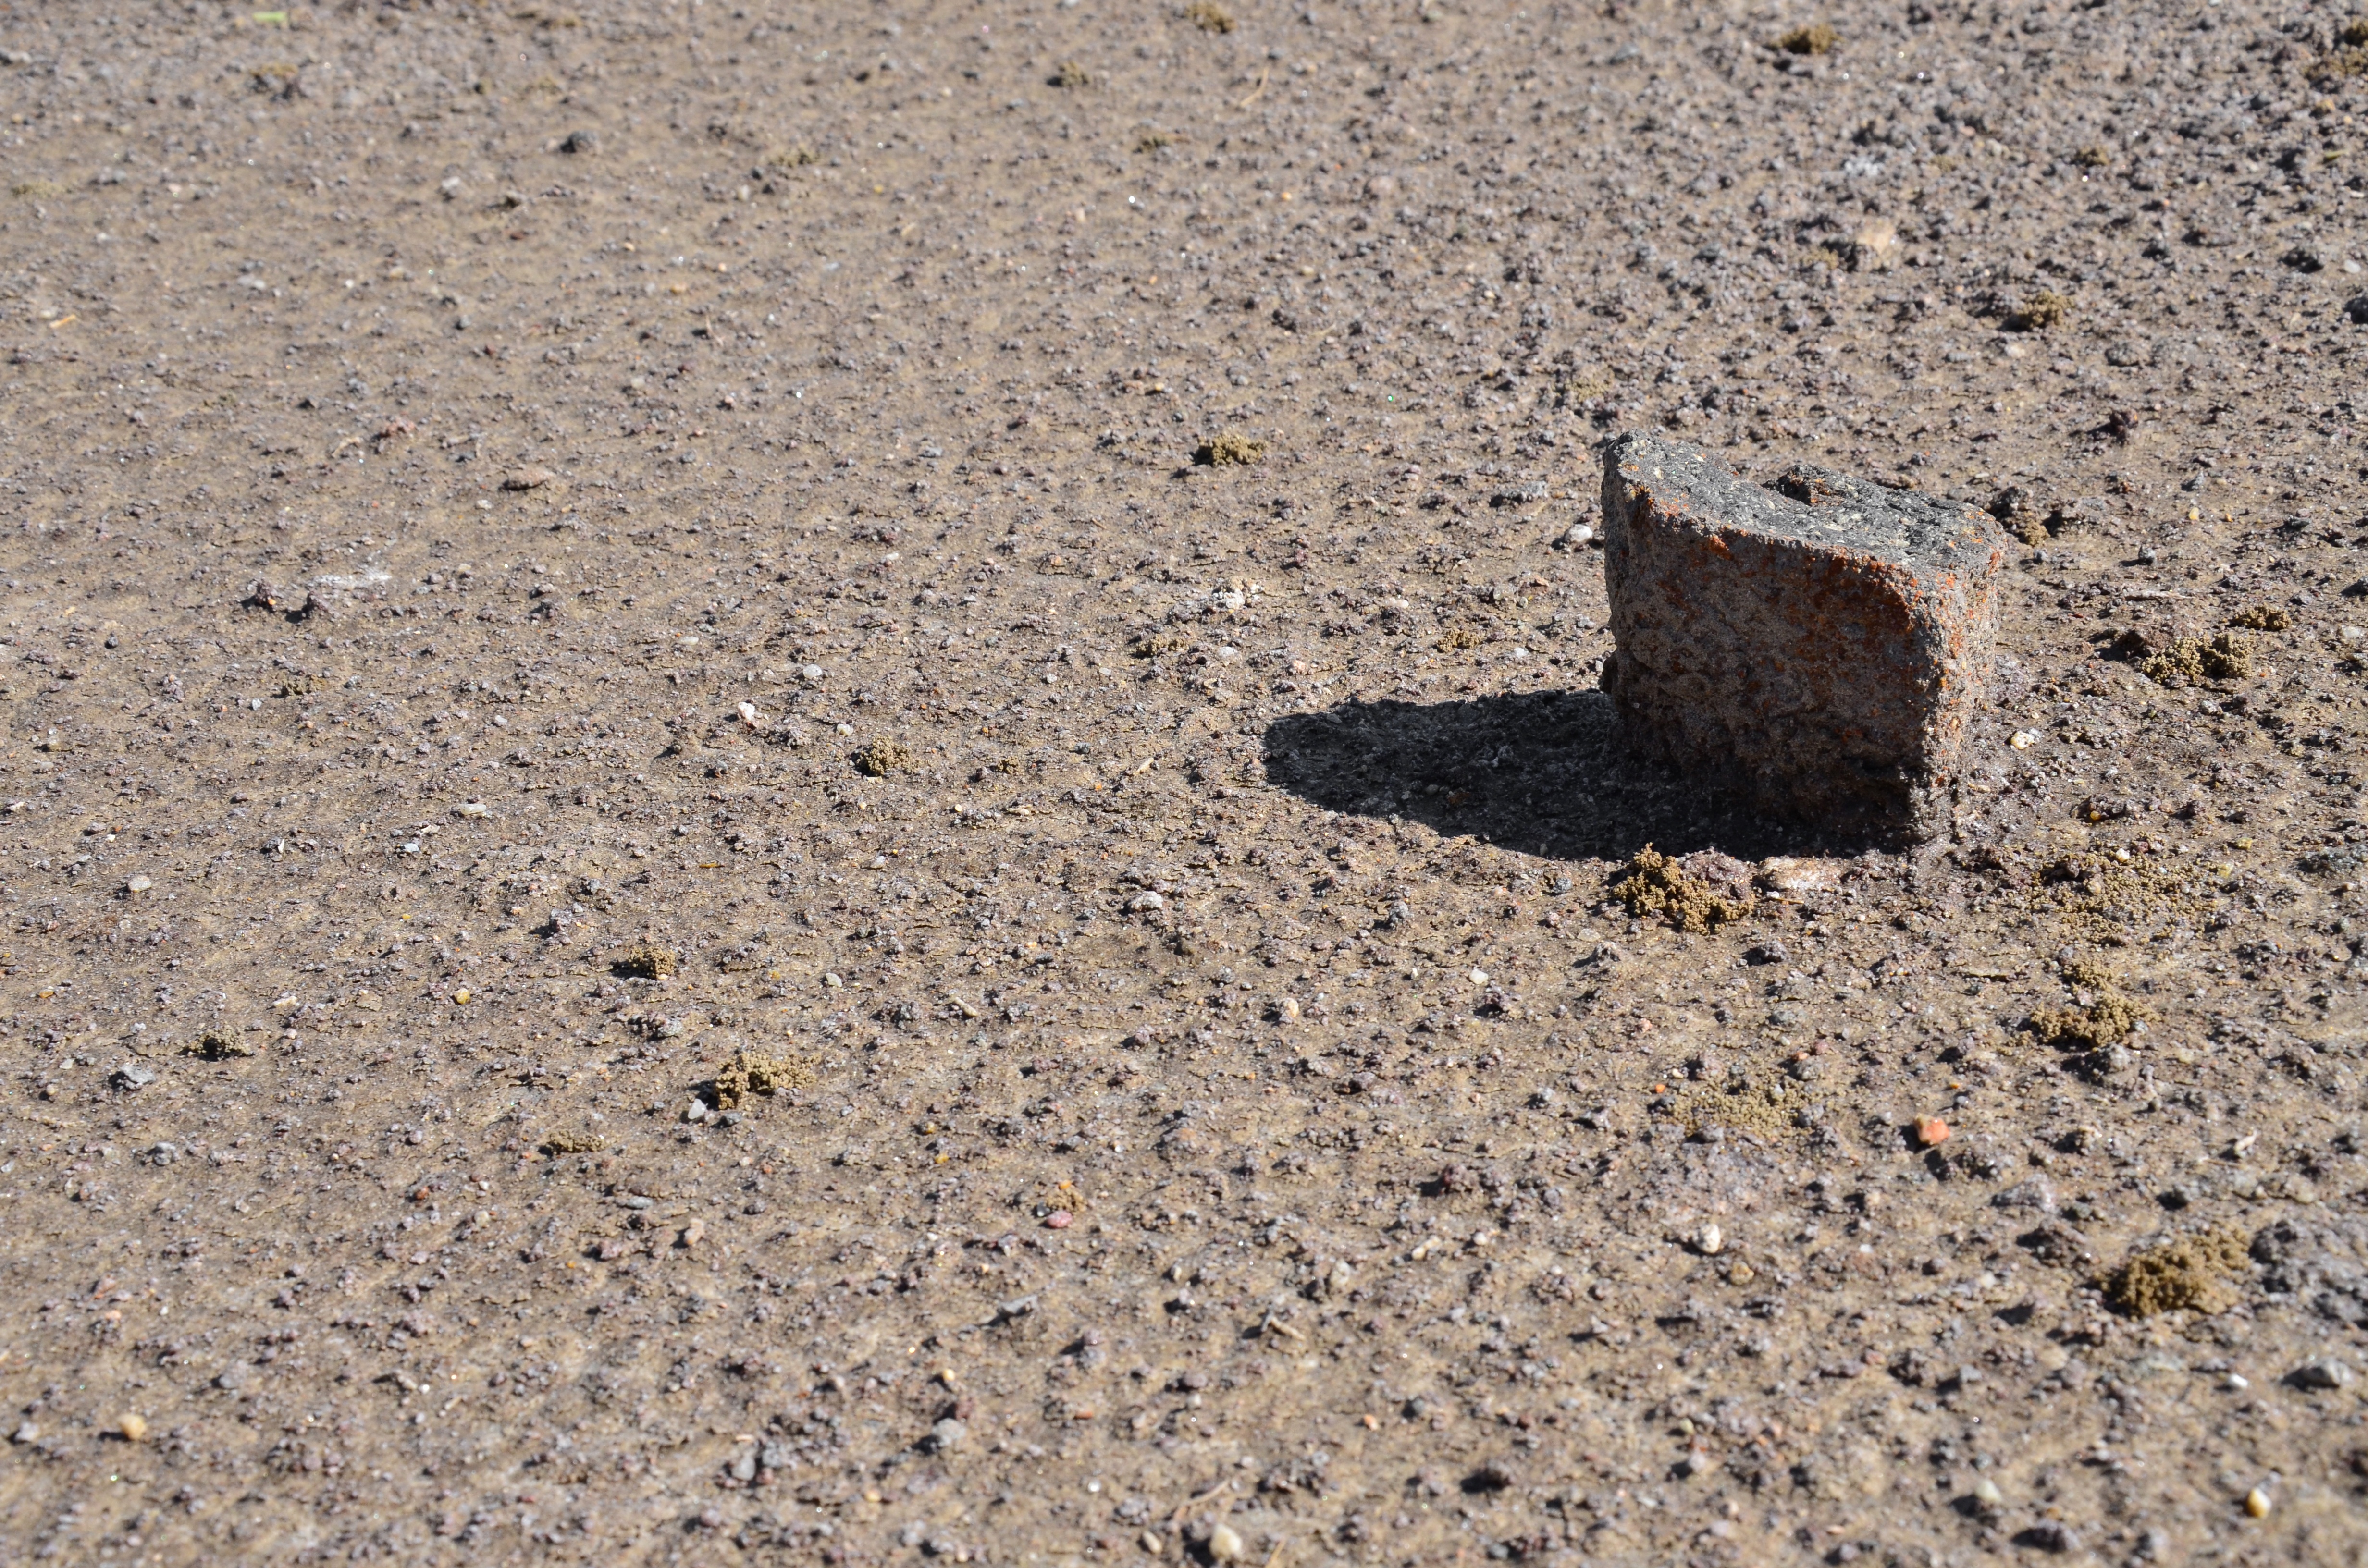
sand, rock, wildlife, insect, soil, fauna, material